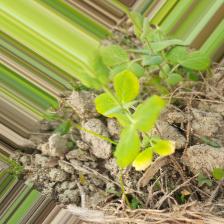
Label: Ascochyta blight